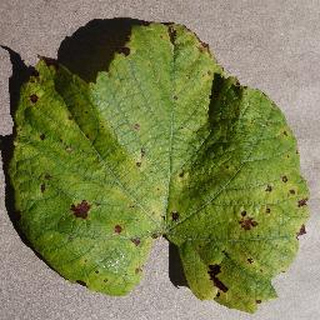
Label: grape_leaf_blight